David Shiner (clown)

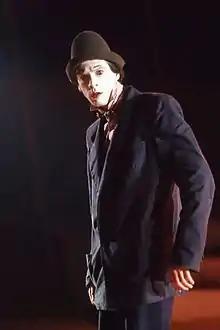
David Shiner (Circus Roncalli 1984)

David Shiner (born September 13, 1953) is an American actor, clown, physical comedian, playwright and theater director.